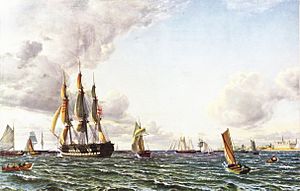
Helsingør / Historie / Under enevælden
Når marinemalere som Emanuel Larsen skildrede farvandet ved Kronborg vrimlende med skibe, var det bestemt ingen overdrivelse. I 1856, da han malede billedet, kom over 20.000 skibe til Helsingør.
Helsingør er en by ved kysten i det nordøstlige Nordsjælland og porten til resten af Skandinavien. Helsingør er centrum for Nordsjællands største kommune og det fjerdestørste byområde på Sjælland efter København, Roskilde og Hørsholm, beliggende ved den smalleste del af Øresund. Lige på den anden side af Øresund ligger Helsingborg. Helsingør er havne- og færgeby med hyppige afgange via bilfærge samt passagerfærge til Helsingborg i Skåne. Helsingør er verdenskendt pga. Kronborg og Hamlet. Helsingør er også blevet verdenskendt for M/S Museet for Søfart. Helsingør er regionalt handelsområde for Nordsjælland inden for en del produktområder også den svenske side af Øresund; Helsingør med ca. 500 butikker har et handelsopland på over 500.000 kunder inden for cirka 30 minutters kørsel.